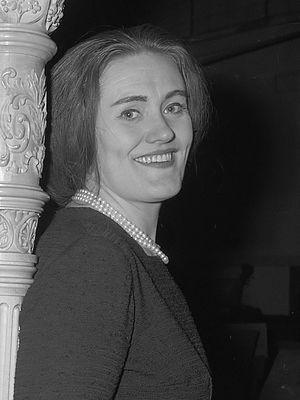
Joan Sutherland est une cantatrice australienne, née à Sydney le 7 novembre 1926 et morte aux Avants le 10 octobre 2010.